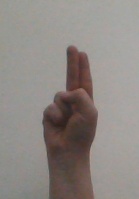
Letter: taa